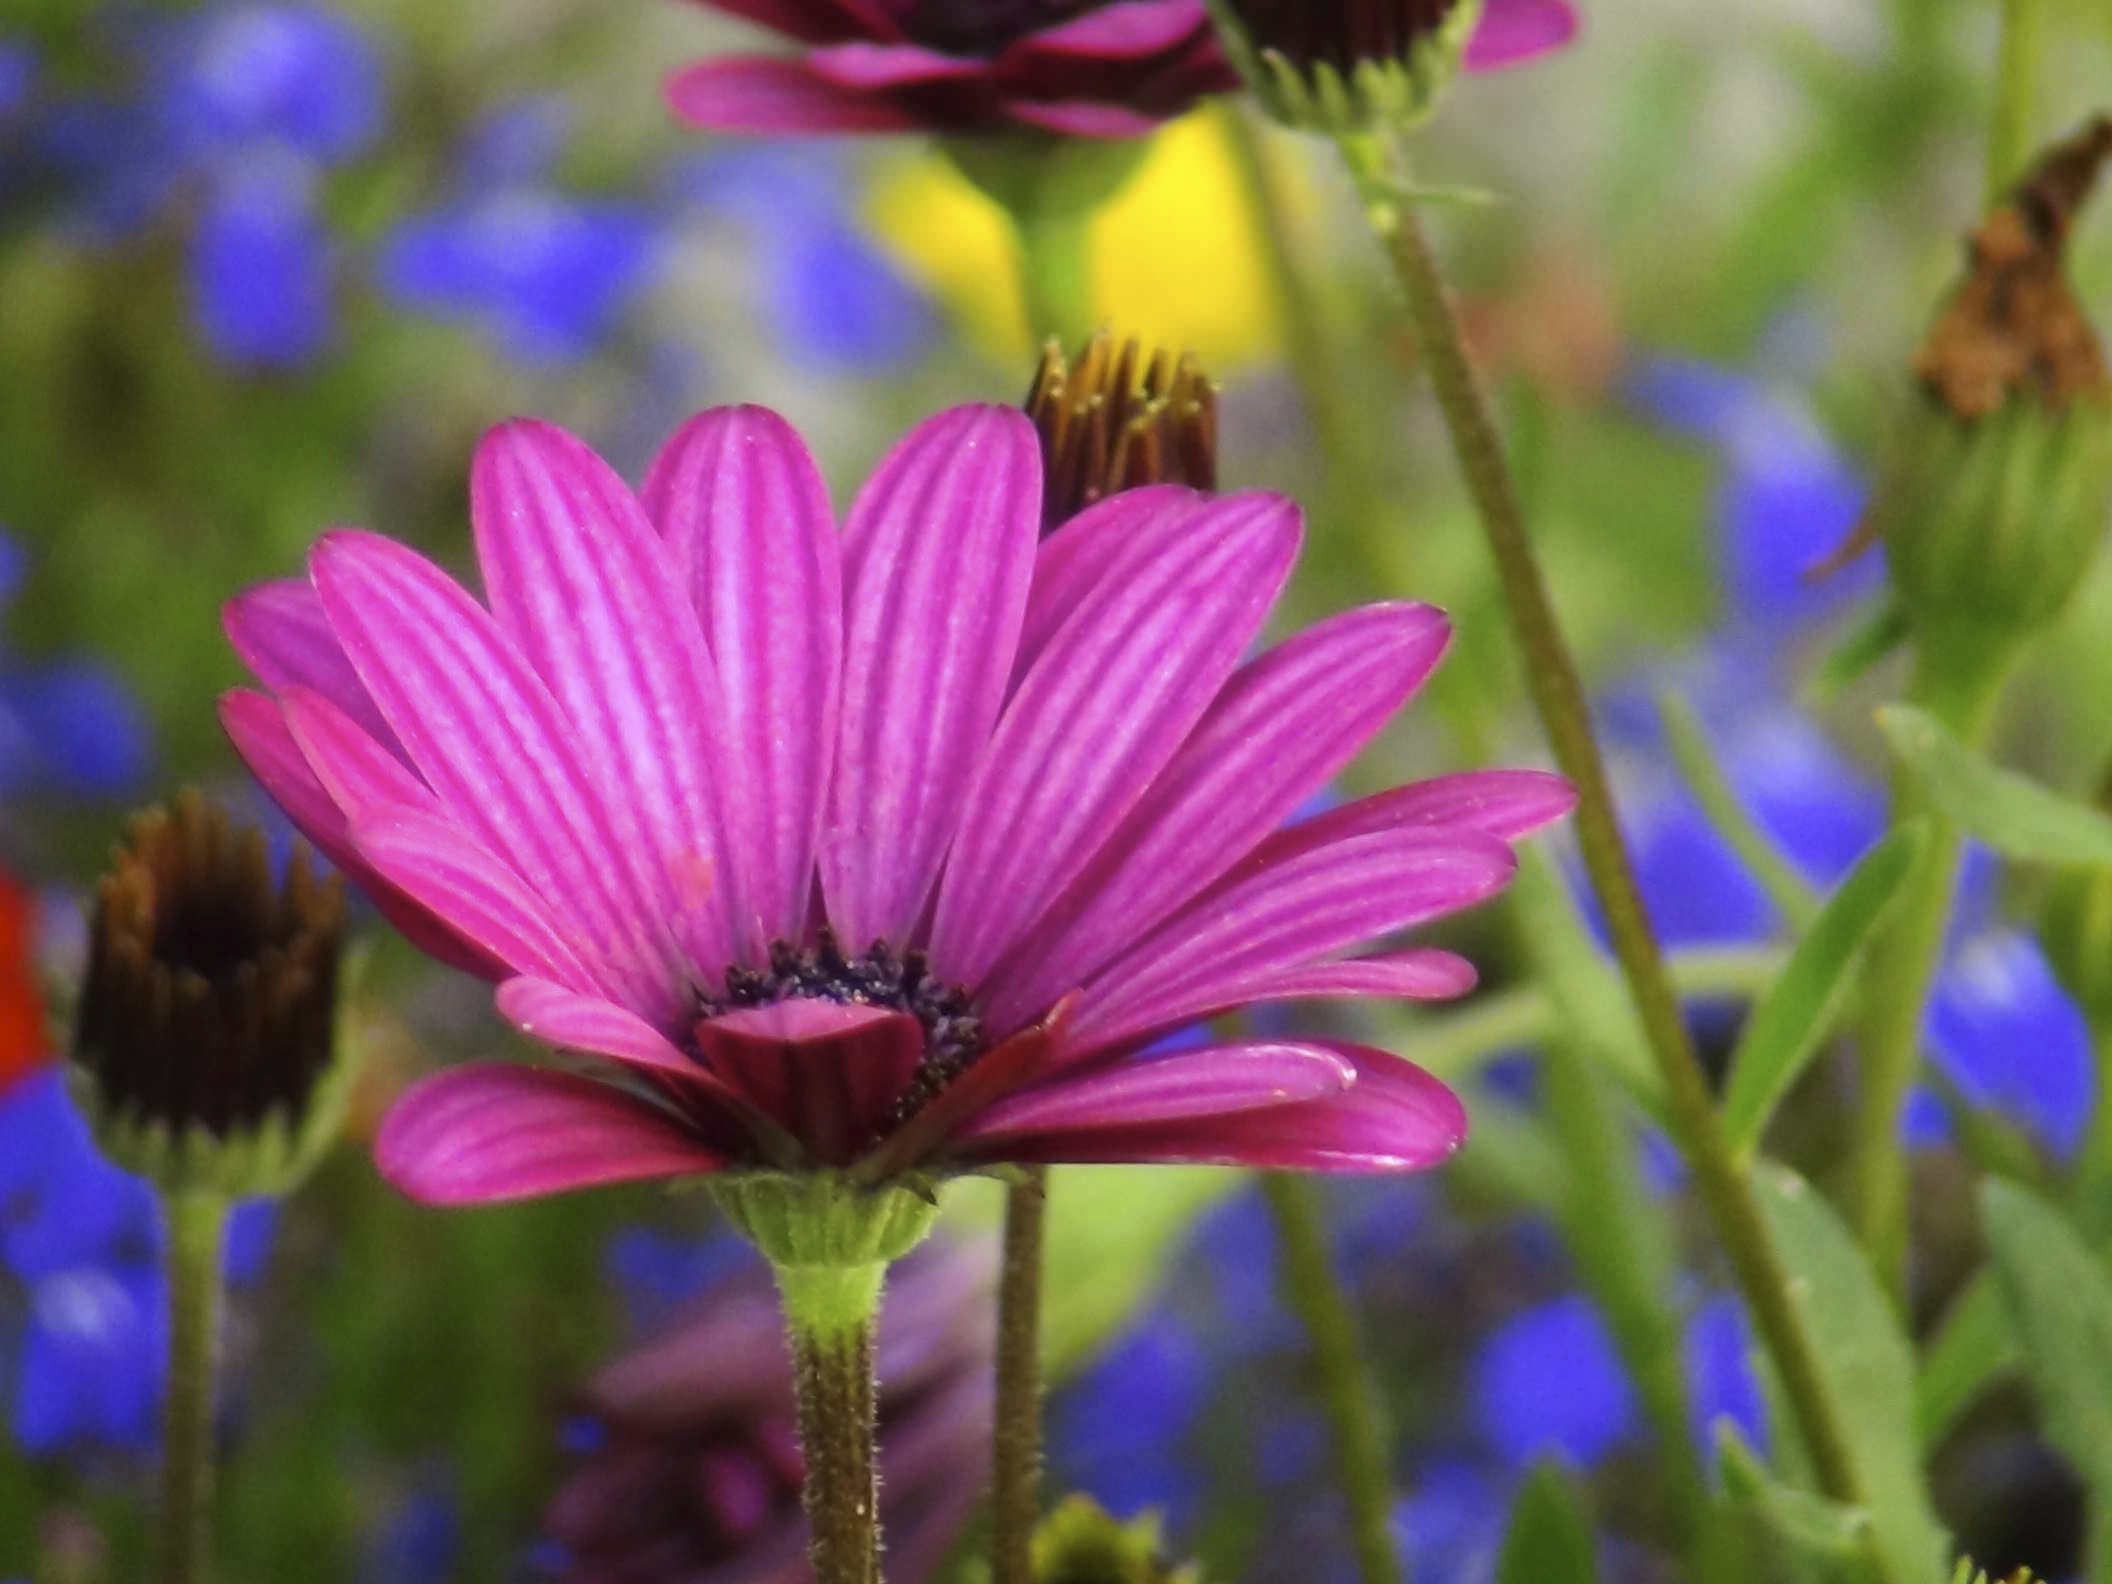
nature, plant, meadow, prairie, flower, purple, petal, herb, macro, garden, flora, wildflower, macro photography, flowering plant, daisy family, annual plant, plant stem, land plant, garden cosmos